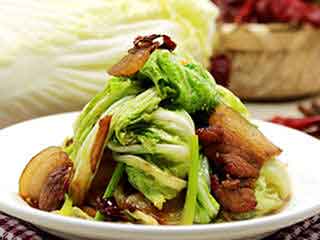
Label: trash